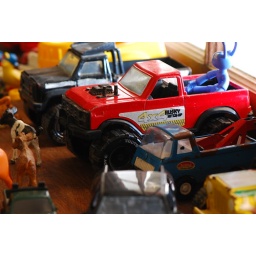
A small gathering set up in one of the windows in the barn at Springton Manor, Glenmoore, PA